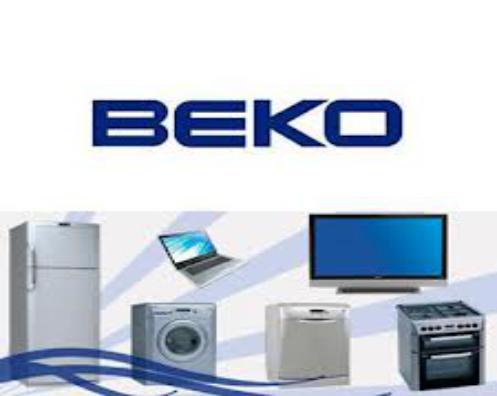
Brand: Beko
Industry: Necessities